Tokat Province

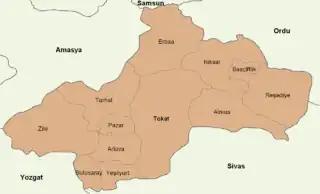

Tokat province is divided into 12 districts (capital district in bold):